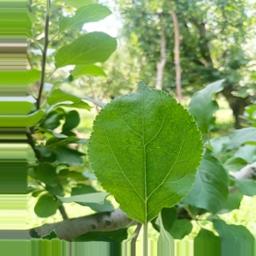
Label: Healthy